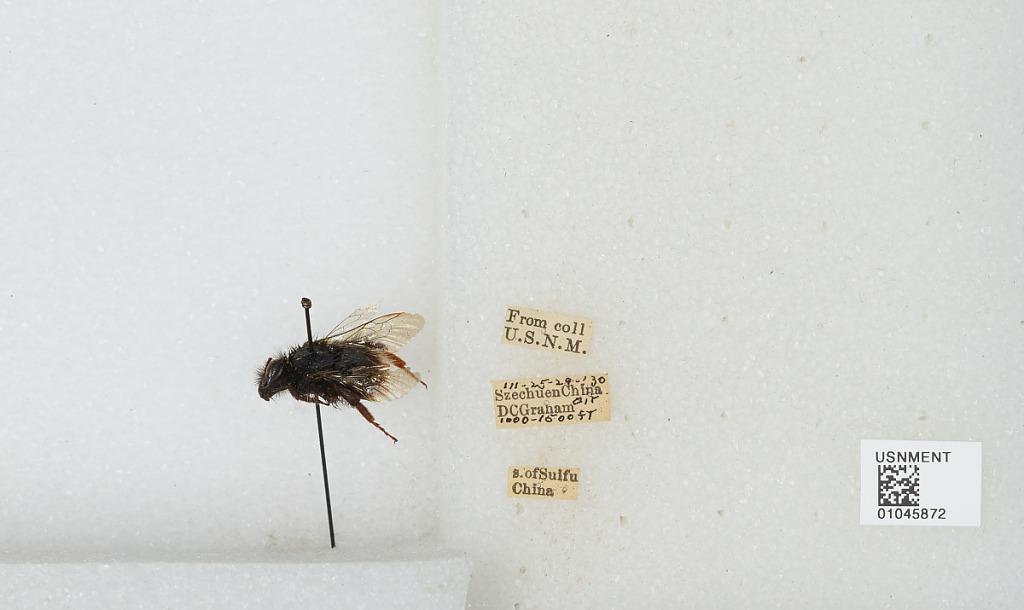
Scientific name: Bombus sp.
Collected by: D. Graham
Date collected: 1930-3-25
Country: China
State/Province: Sichuan
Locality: S. of Yibin